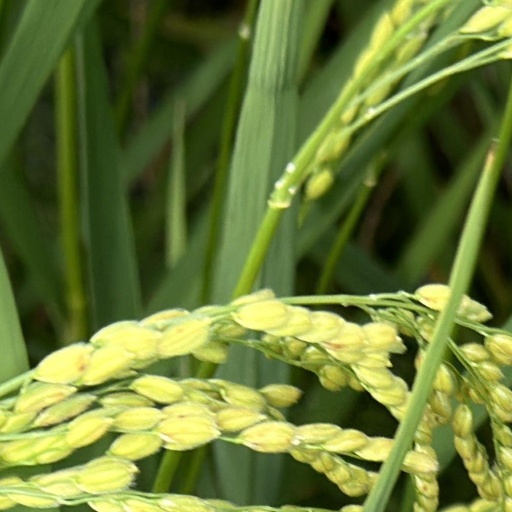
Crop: rice